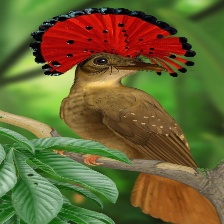
Species: ROYAL FLYCATCHER
Scientific name: ONYCHORHYNCHUS